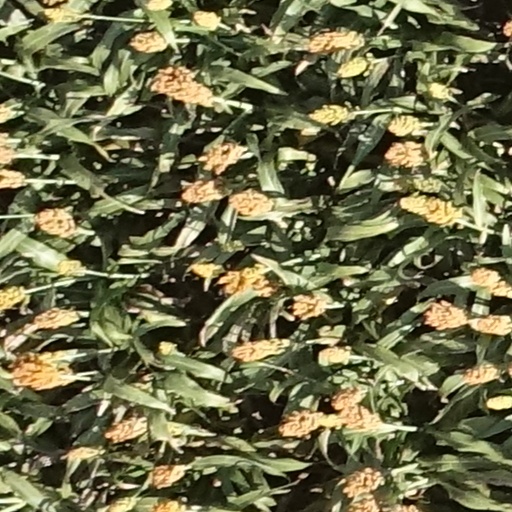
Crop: sorghum